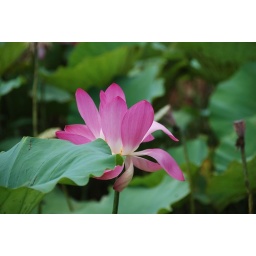
All along the river there are large and small flowers blooming in the water